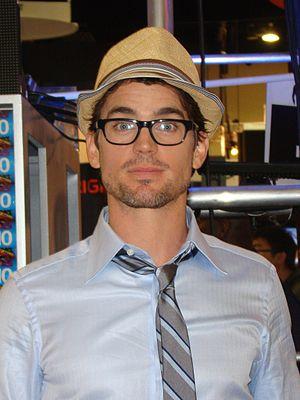
Matthew Bomer, dit Matt Bomer est un acteur, producteur, réalisateur et chanteur américain, né le 11 octobre 1977 à Webster Groves.
FBI : Duo très spécial ou FBI : Flic et Escroc au Québec est une série télévisée américaine en un pilote de 90 minutes puis 80 épisodes de 42 minutes, créée par Jeff Eastin, diffusée entre le 23 octobre 2009 et le 18 décembre 2014 sur USA Network, et depuis le 30 octobre 2009 sur Bravo!, au Canada.